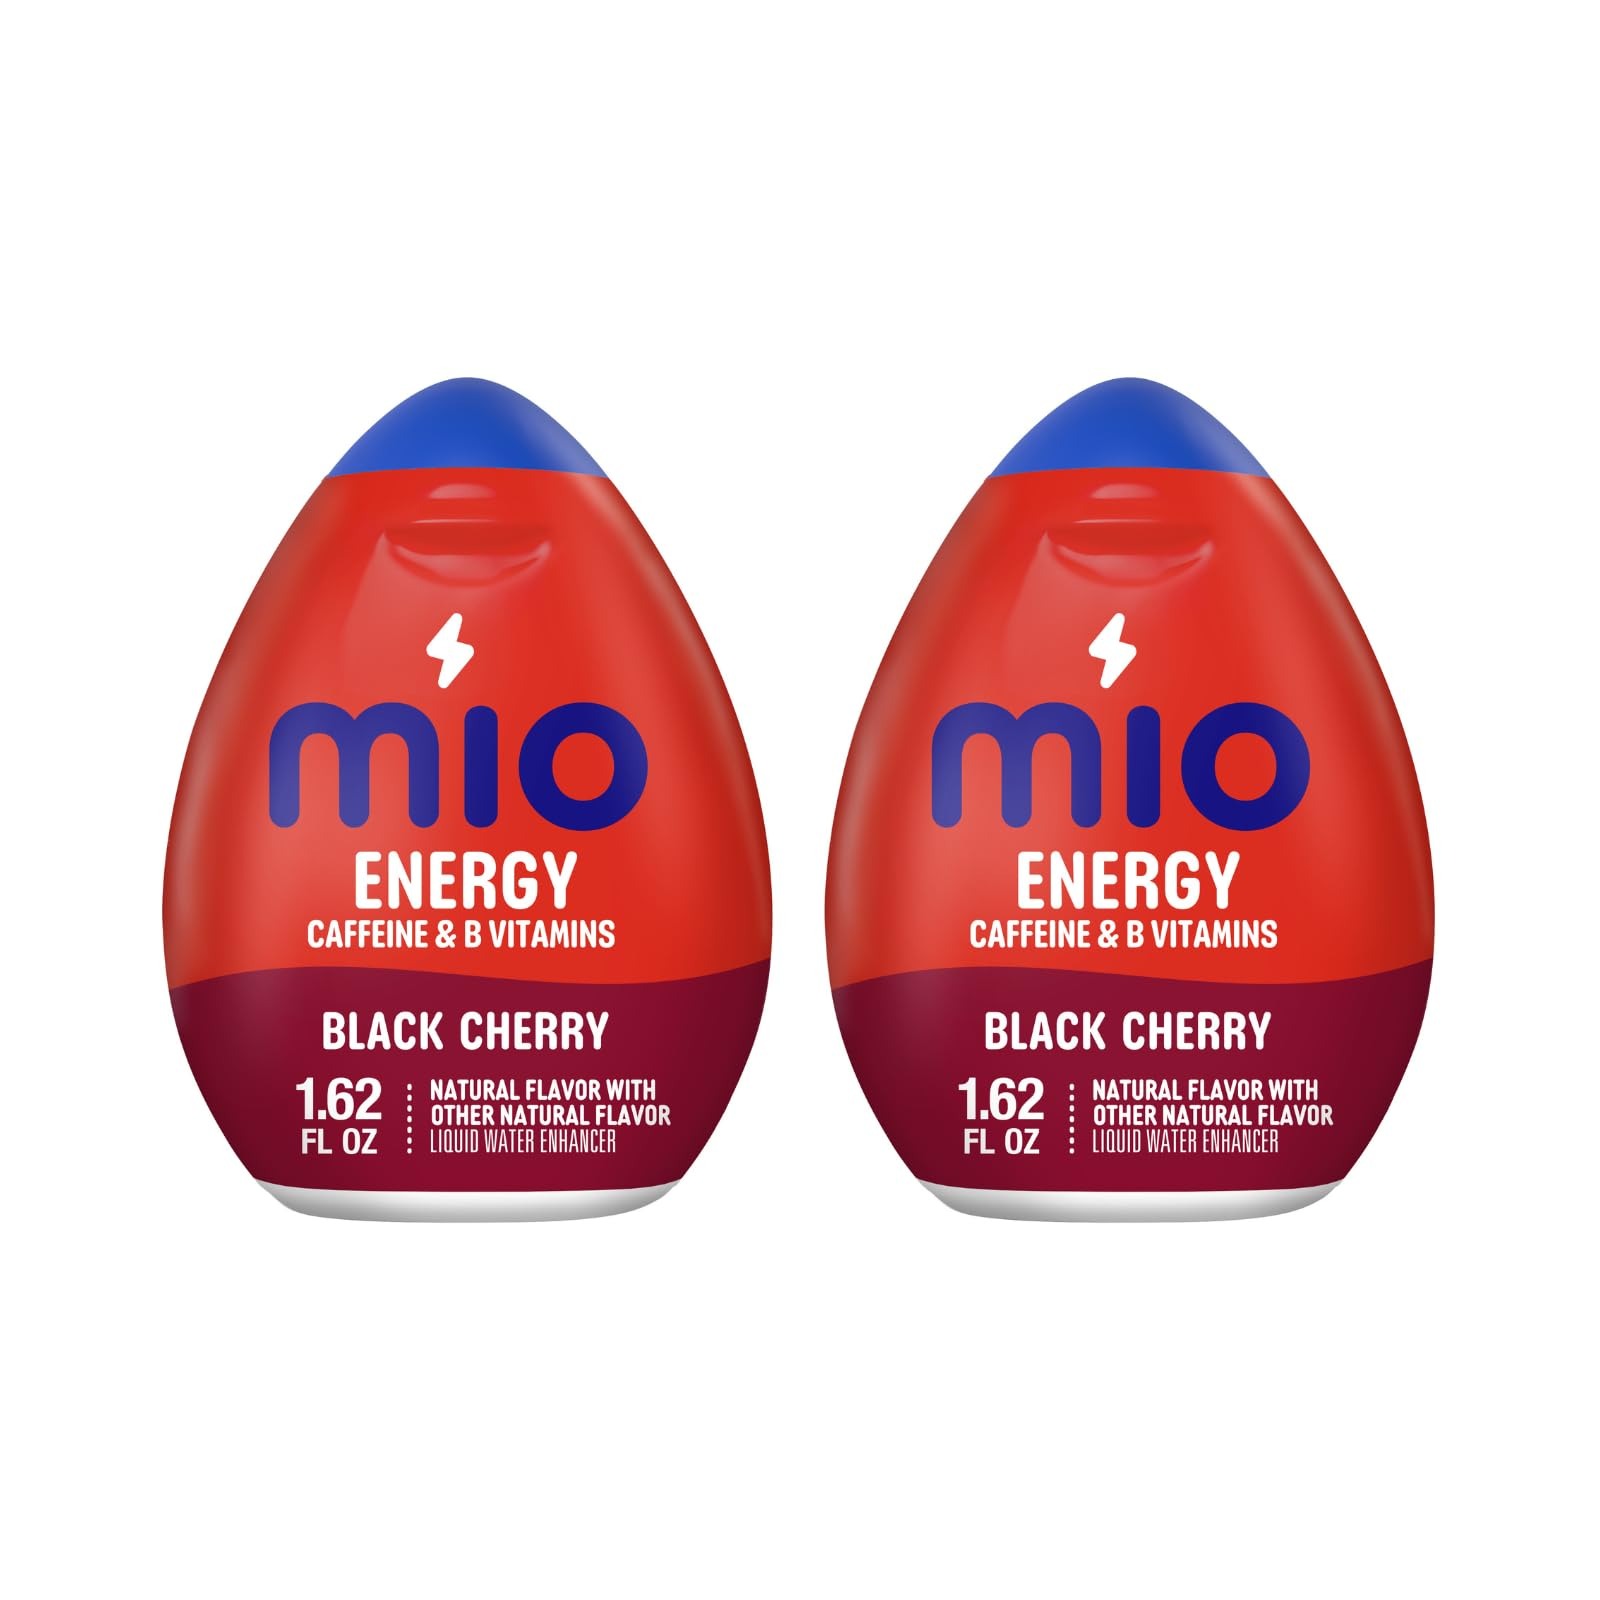
Item Name: (2 Pack) MIO ENERGY Black Cherry, 1.62 fluid ounce each
Bullet Point 1: Each bottle of liquid water enhancer neatly fits in your purse, bag or glove box for easy on-the-go mixing
Bullet Point 2: Our larger bottles of MiO are double the size of classic MiO providing two times the product
Bullet Point 3: Give water a boost of caffeine and B vitamins with MiO Naturally Flavored Black Cherry Liquid Water Enhancer with Caffeine
Bullet Point 4: Our liquid water enhancer delivers refreshing flavor in every squeeze
Bullet Point 5: MiO Liquid Water Enhancer transforms boring water with a bold black cherry taste
Product Description: MiO Energy Naturally Flavored Black Cherry Liquid Water Enhancer with Caffeine provides delicious black cherry flavor with a boost of B vitamins to fix your water. A single squeeze of black cherry liquid water enhancer delivers a burst of bold flavor and energy to bottled water. Whenever you're craving a fruity refreshment, turn your water into a cool black cherry drink for a delicious caffeine fix anytime, anywhere. MiO Energy Liquid Water Enhancer is made with natural flavors. Our black cherry liquid water enhancer delivers 90 milligrams of caffeine per squeeze (3/4 tsp). Stock up with our big 3.24 fluid ounce bottle you can take on-the-go, helping you stay awake and motivated no matter where life takes you.
Value: 3.24
Unit: Fl Oz

Price: 3.49